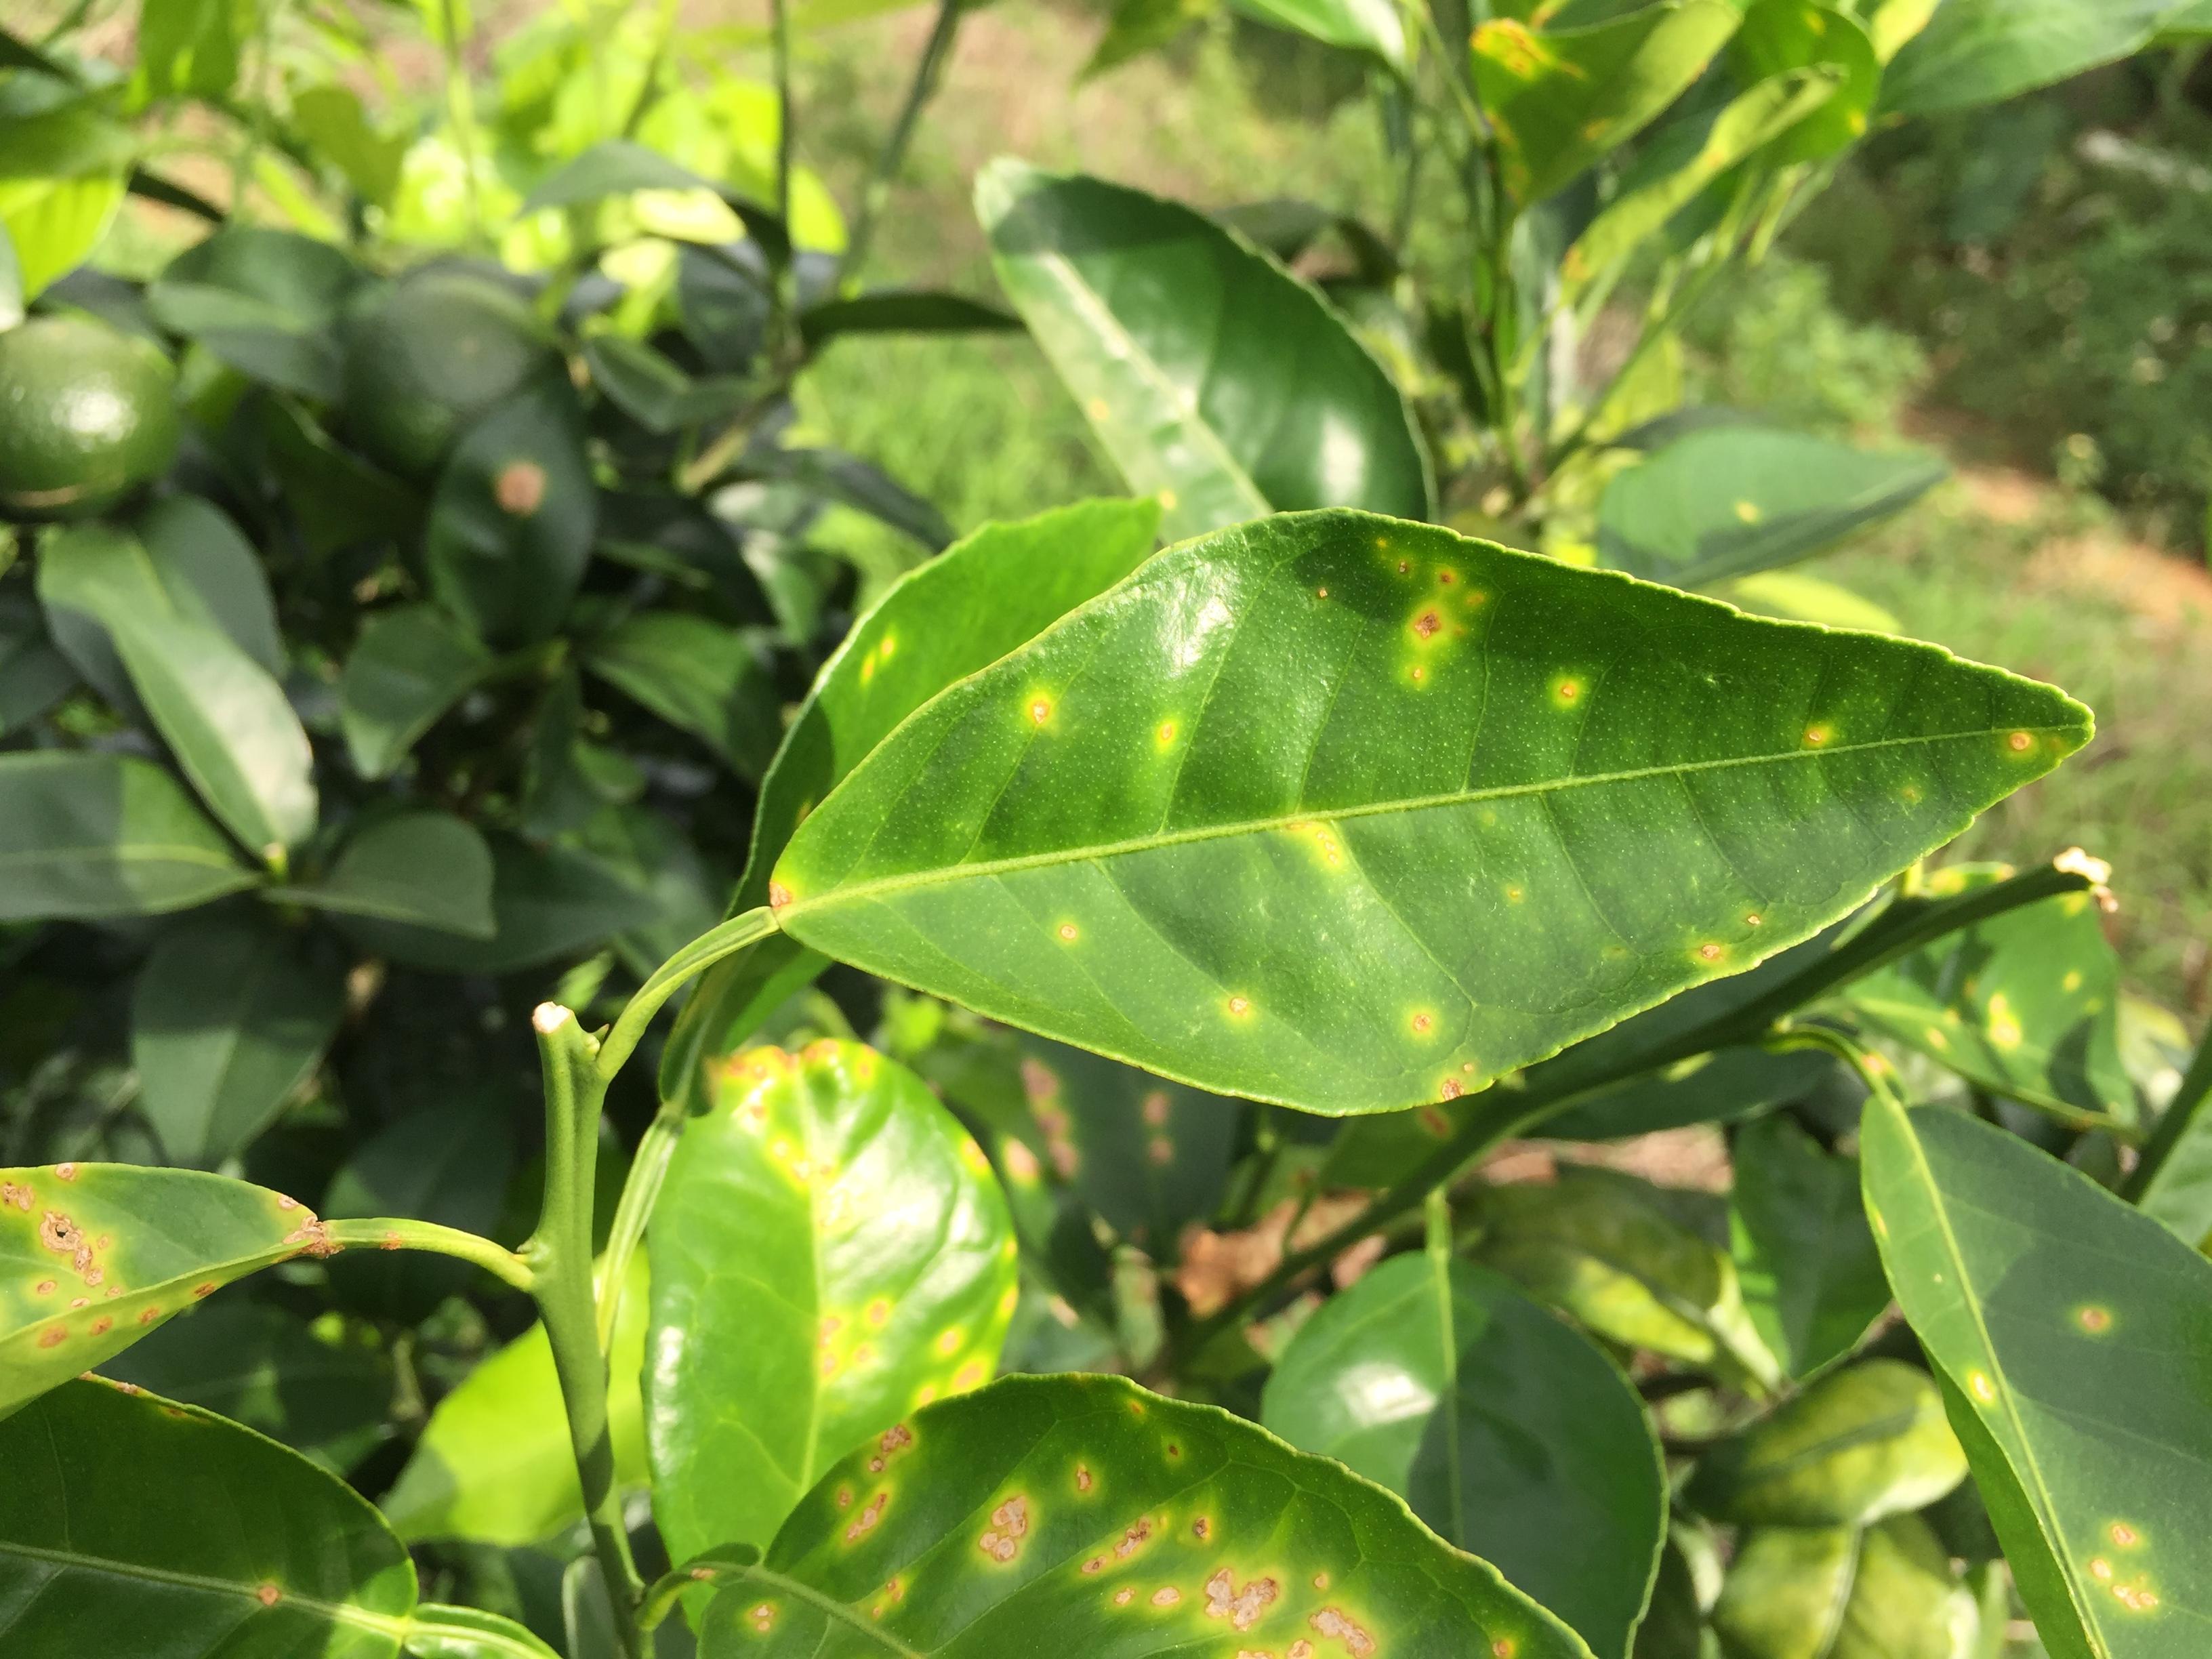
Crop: unknown
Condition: citrus_citrus_canker